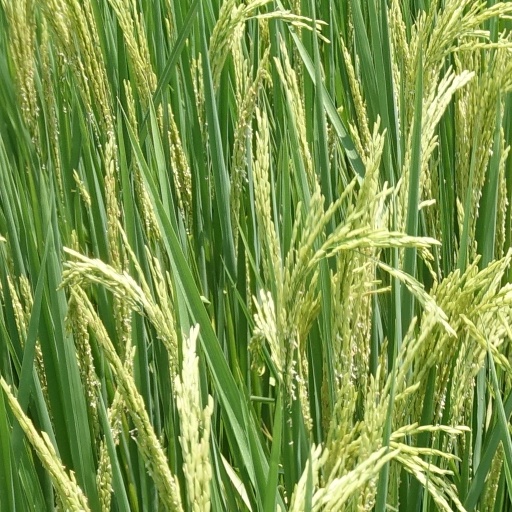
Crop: rice